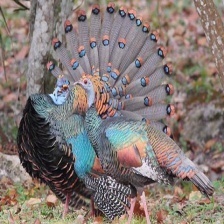
Species: OCELLATED TURKEY
Scientific name: MELEAGRIS OCELLATA